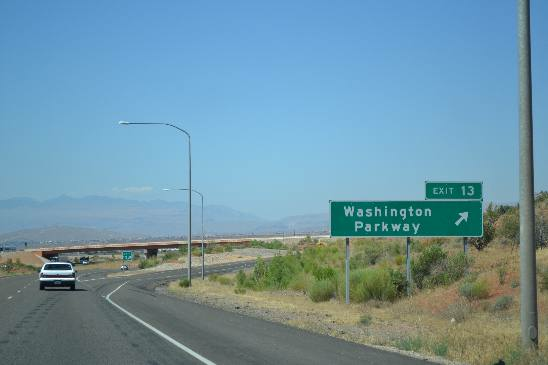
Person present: No